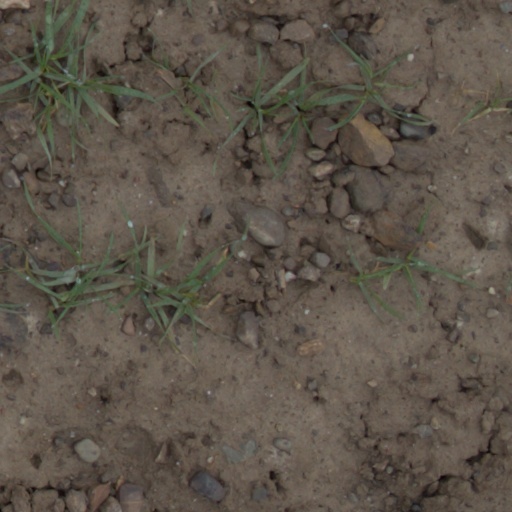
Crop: wheat